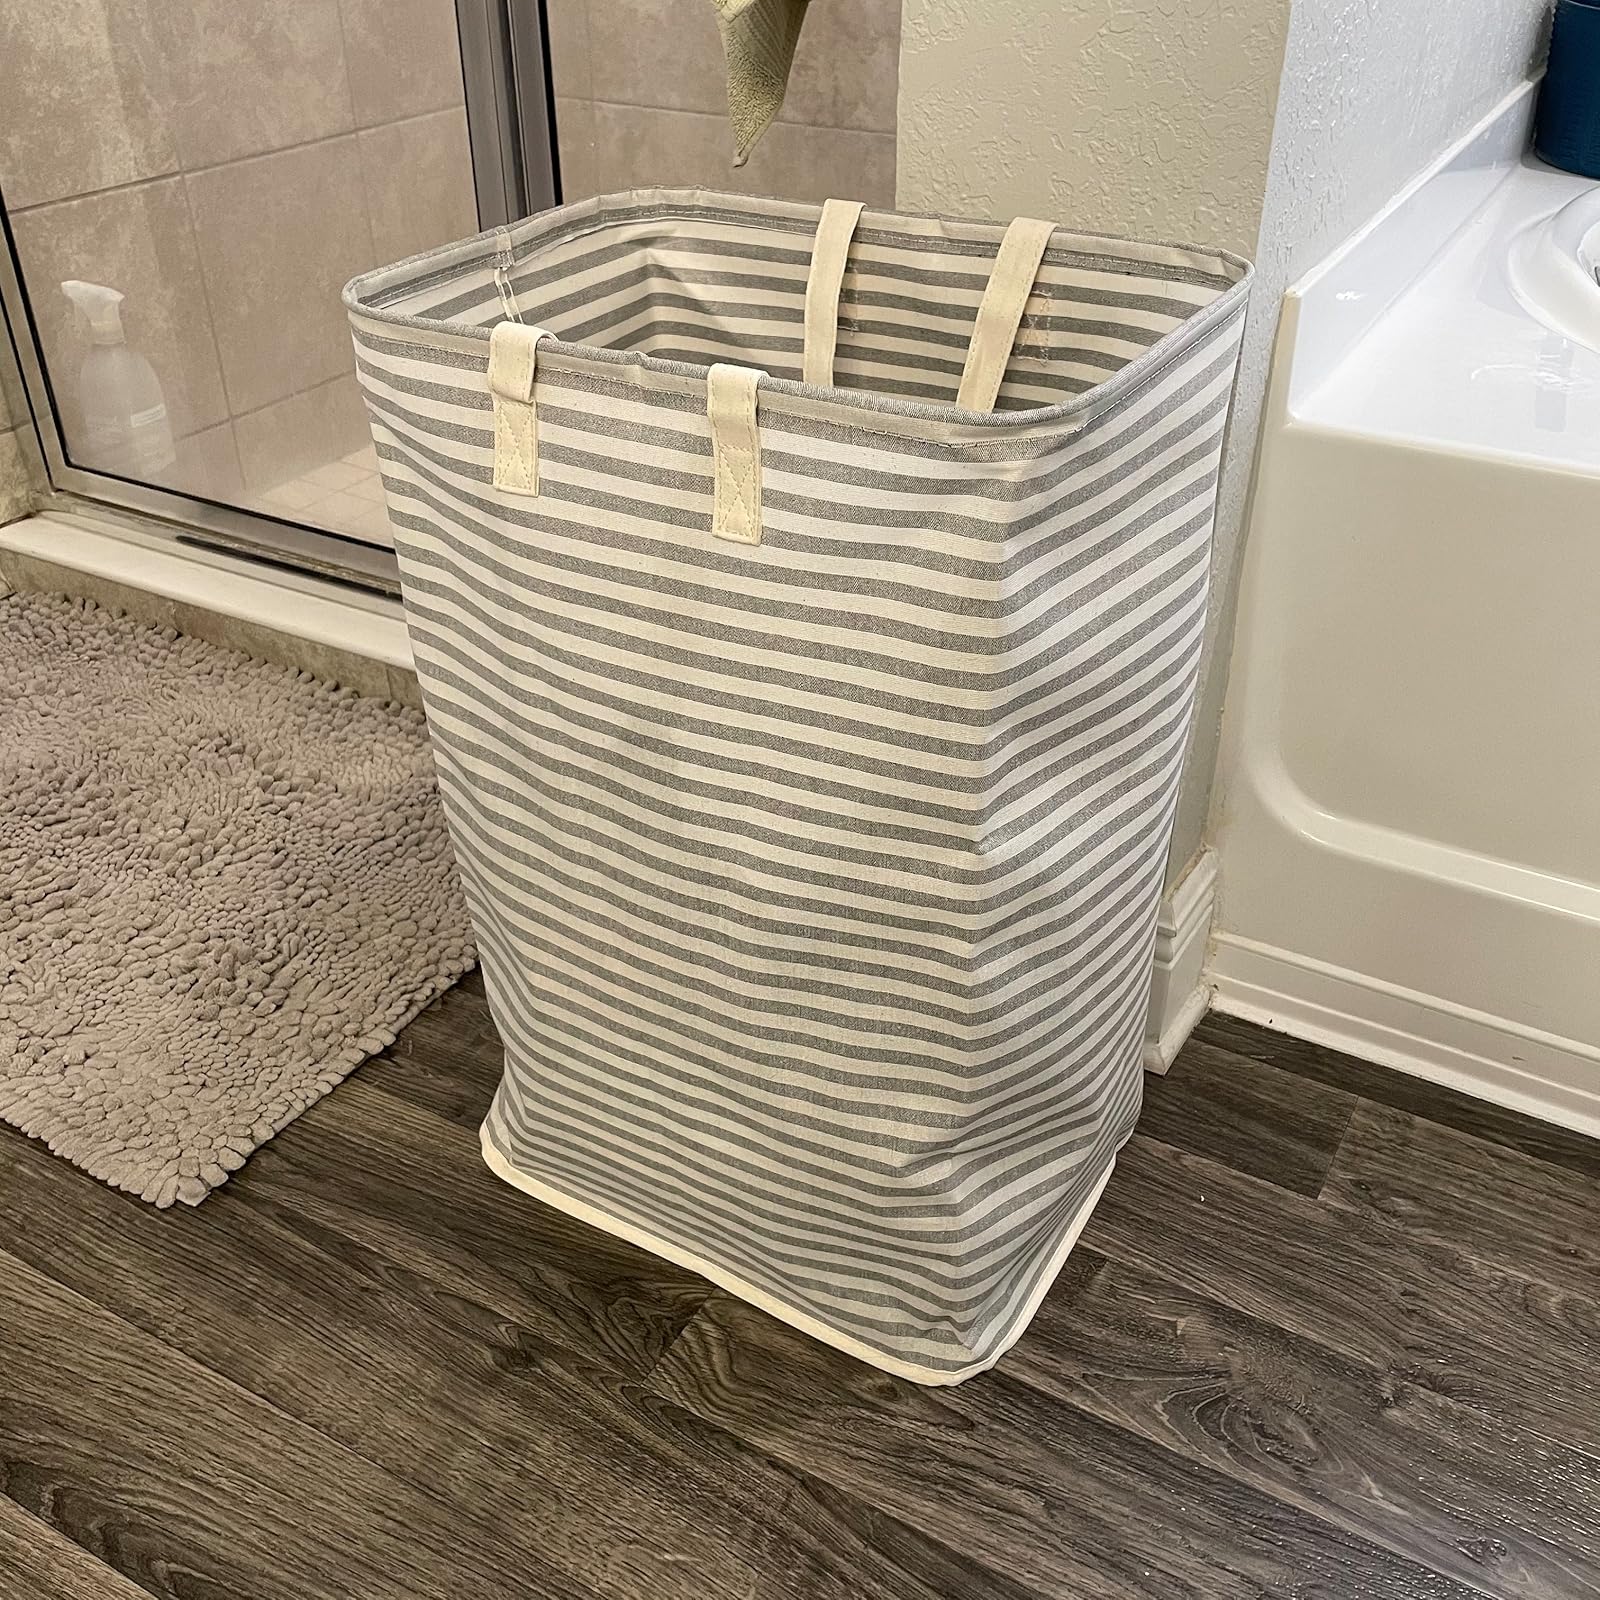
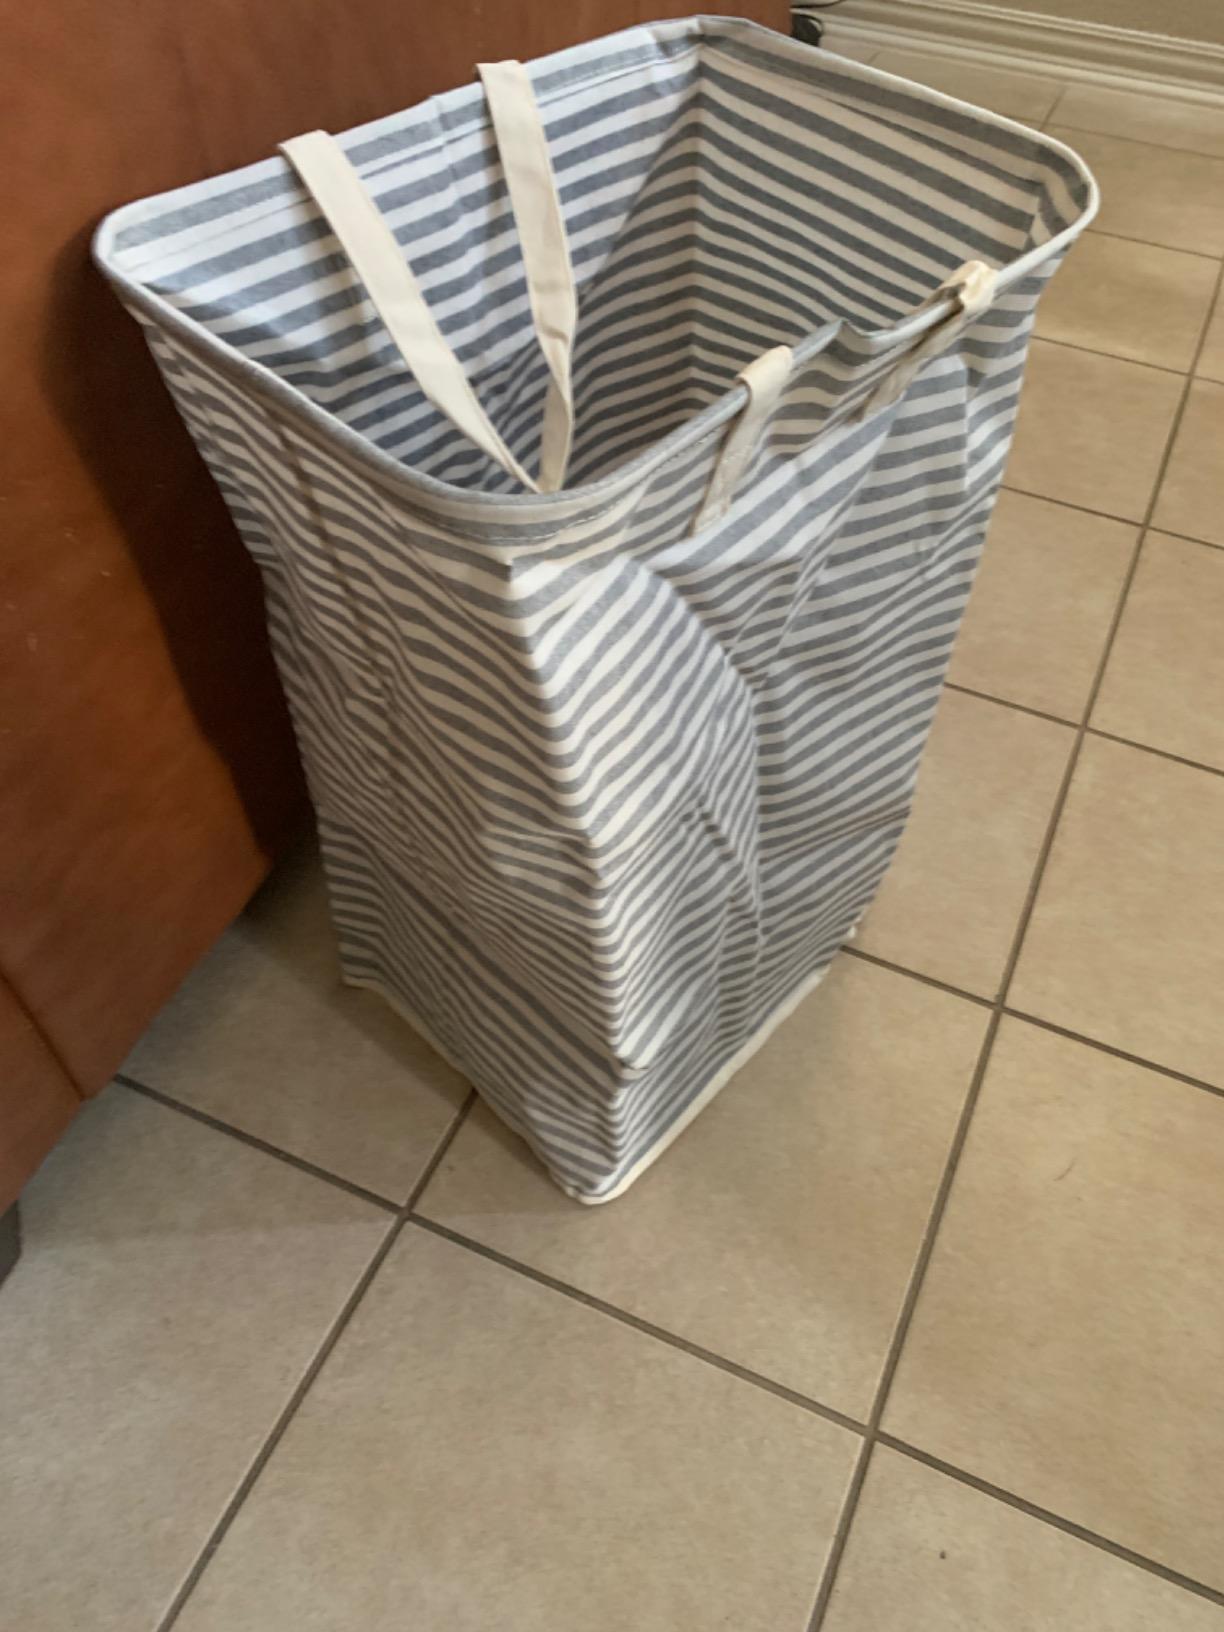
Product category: items_hamper
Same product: yes